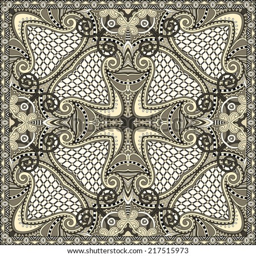
traditional ornamental floral paisley bandanna .